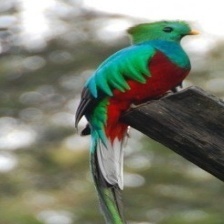
Species: QUETZAL
Scientific name: PHAROMACHRUS MOCINNO